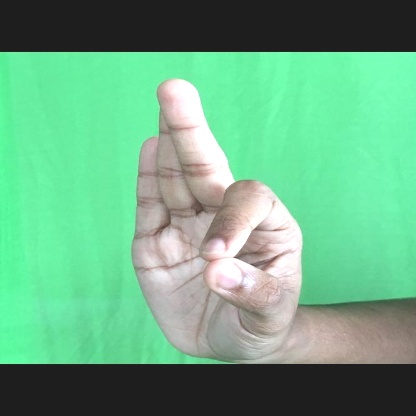
Mudra: Aralam